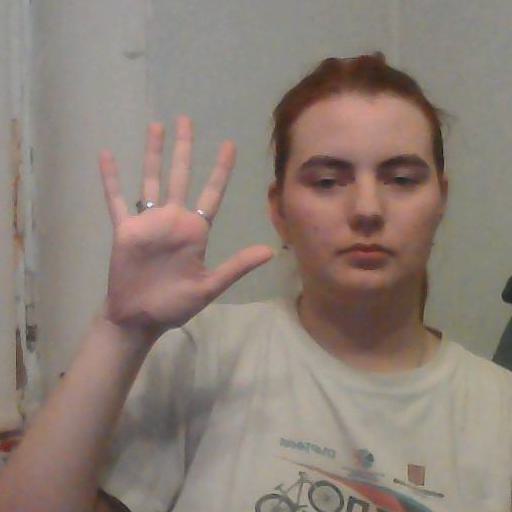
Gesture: palm